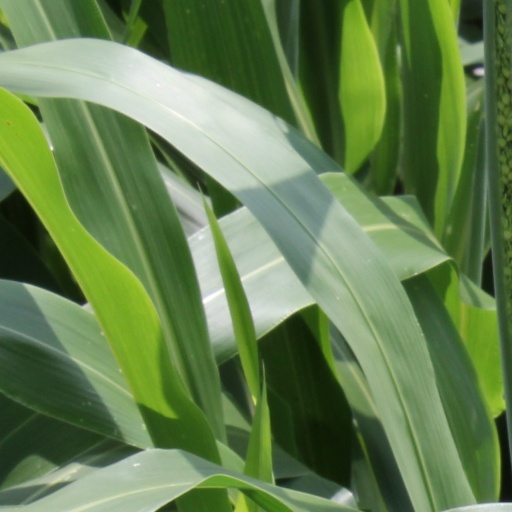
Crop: sorghum